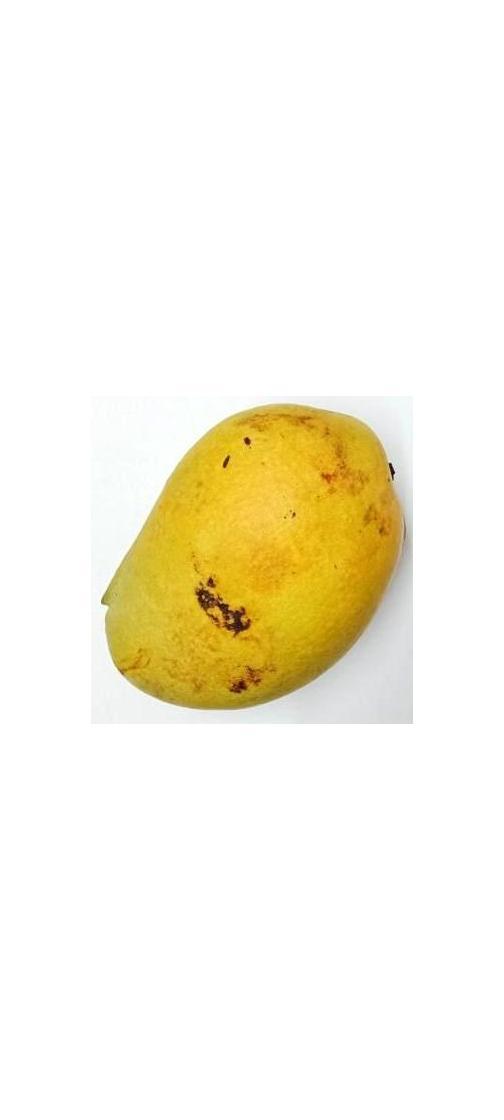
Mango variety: Bari-11